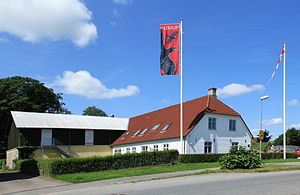
Danevirke Museum
Danevirke Museum ved Slesvig by
Danevirke Museum er et museum i det nordlige Tyskland, beliggende nogle få kilometer vest for Slesvig by. Det ligger i landsbyen Dannevirke på det sted, hvor Dannevirke skæres af Hærvejen. Museet, som åbnede for publikum i 1990, fokuserer på Dannevirkes historie fra vikingetiden til nutiden. Udstillingsteksterne er både på dansk og tysk.